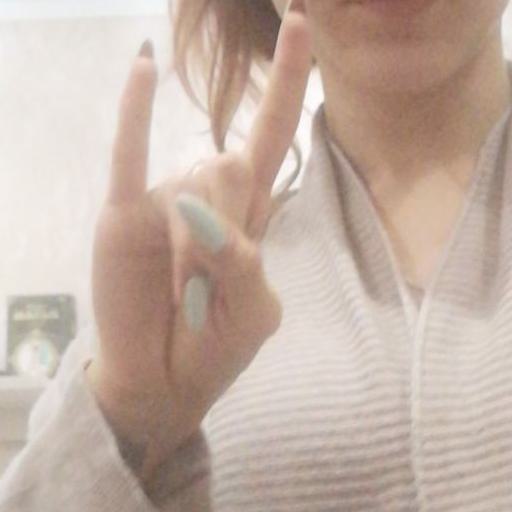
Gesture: rock